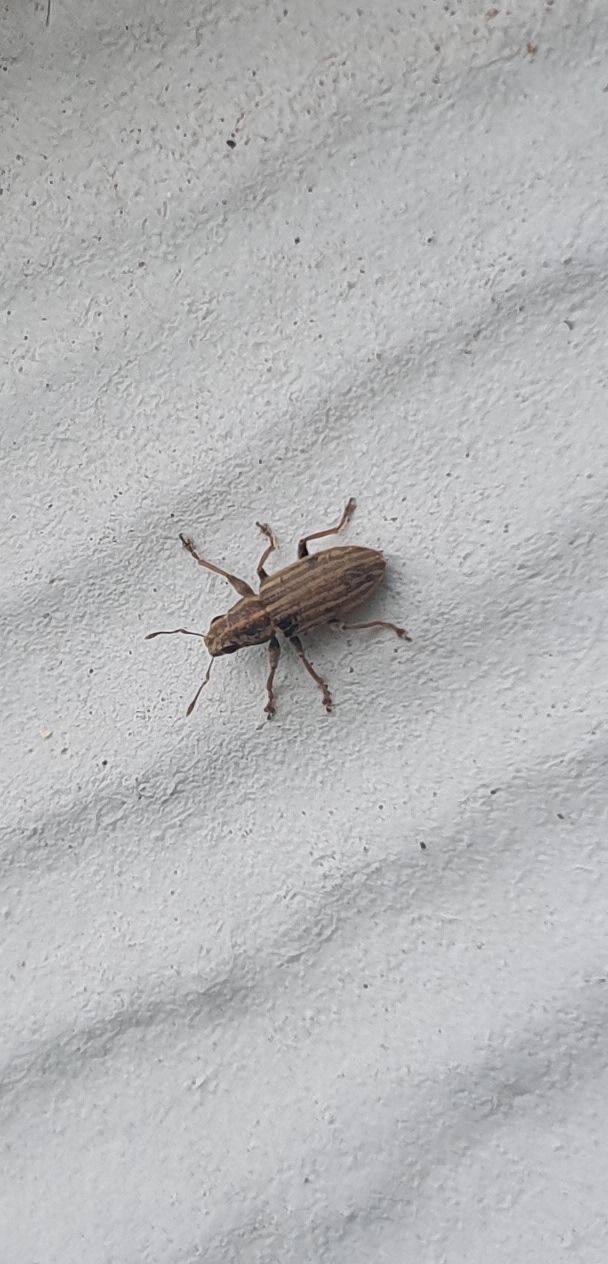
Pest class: pea_leaf_weevil